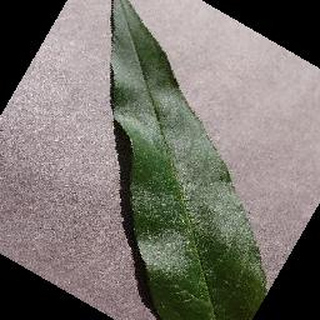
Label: healthy_peach